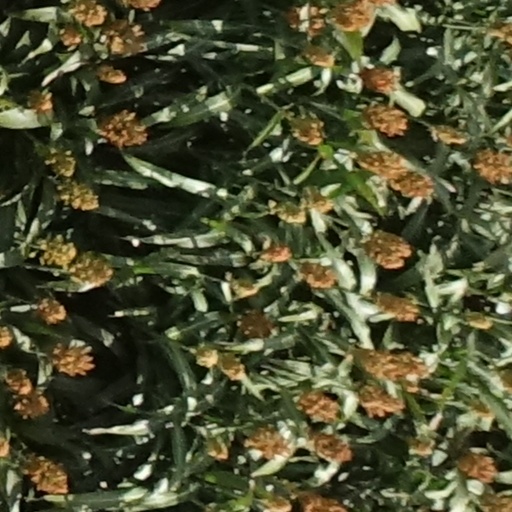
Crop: sorghum